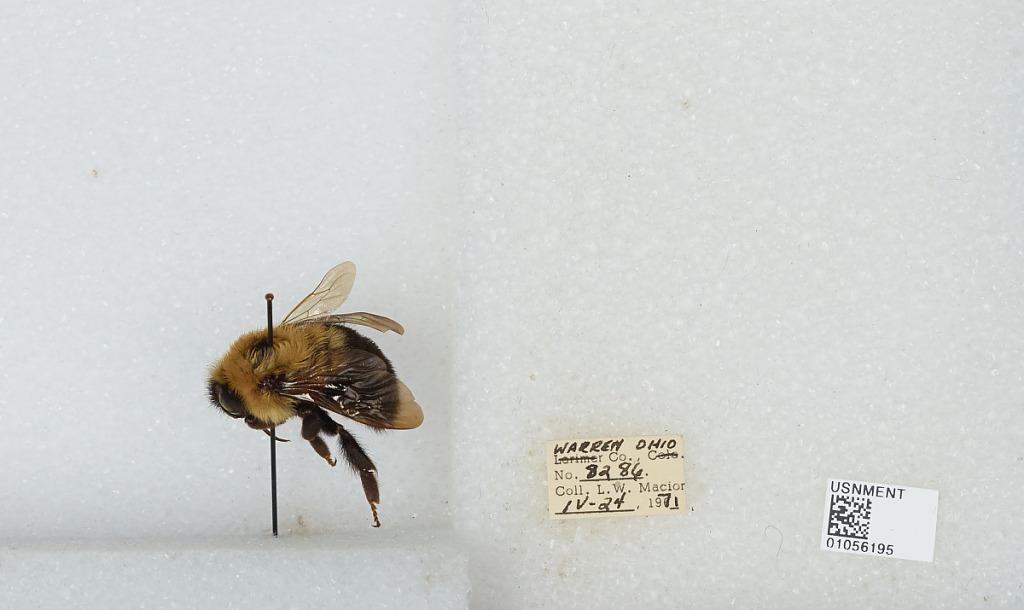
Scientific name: Bombus (Pyrobombus) bimaculatus Cresson
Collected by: L. Macior
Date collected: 1971-4-24
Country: United States
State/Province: Ohio
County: Warren
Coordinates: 39.4242, -84.1856